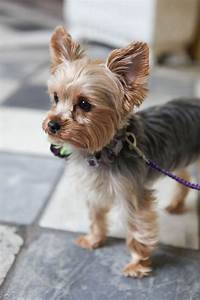
Label: dog